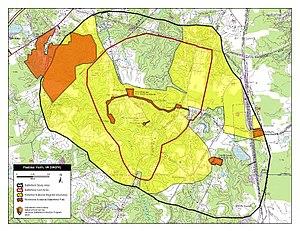
La bataille de Peebles's Farm est la partie occidentale de l'offensive simultanée de l'Union contre les ouvrages confédérés gardant Petersburg et Richmond, en Virginie, pendant le siège de Petersburg lors de la guerre de Sécession.